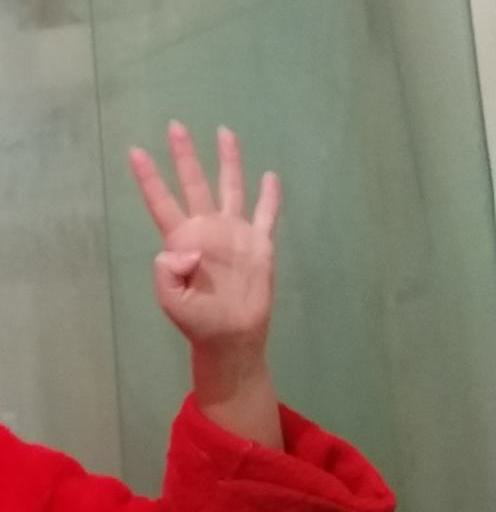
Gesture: four